Canada's Food Guide

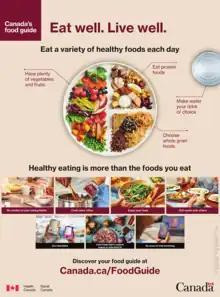
"Canada's Food Guide", from Health Canada (released January 2019)

Canada's Food Guide is a nutrition guide produced by Health Canada. In 2007, it was reported to be the second most requested Canadian government publication, behind the Income Tax Forms. The Health Canada website states: "Food guides are basic education tools that are designed to help people follow a healthy diet."